Locke-Ober

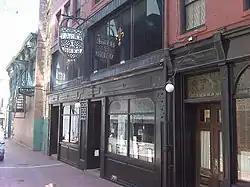
Locke-Ober in 2009

Locke-Ober was a longstanding fine dining restaurant in Boston that operated between circa 1875 and 2012. Claimed to be the city’s fourth-oldest restaurant (after the Union Oyster House (1826), Durgin-Park (1827), and the Jacob Wirth Restaurant (1868)), it featured classical French cuisine and seafood.